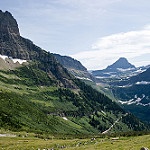
Label: glacier